Secretos en el jardín

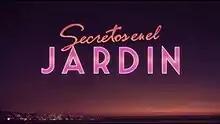
Title card

Secretos en el jardín (lit: "Secrets in the garden"), also known as Secrets In The City, is a Chilean television series created by Julio Rojas and Matías Ovalle. Starring Francisco Pérez-Bannen, Antonia Zegers, Francisca Lewin, Mario Horton and Blanca Lewin, the series aired on Canal 13 from 24 November 2013, to 9 June 2014.